Shackleton Coast

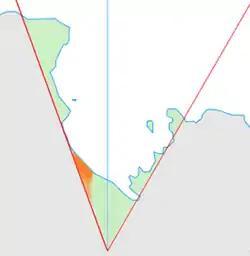
Location of Shackleton Coast (marked in orange) within the Ross Dependency

Shackleton Coast is that portion of the coast along the west side of the Ross Ice Shelf between Cape Selborne and Airdrop Peak at the east side of Beardmore Glacier in Antarctica. Named by New Zealand Antarctic Place-Names Committee (NZ-APC) in 1961 after Sir Ernest Shackleton. He accompanied Scott on the southern journey during the "Discovery" expedition (1901–04) and subsequently led three Antarctic expeditions. On the British Antarctic Expedition (1907–09), Shackleton discovered the area beyond Shackleton Inlet to the Beardmore Glacier, and was the first to find a practicable route to the South Pole. Lack of food stopped him 97 miles (180 km) from his goal.